Panalpina

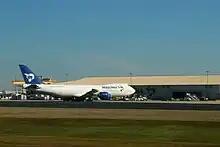
Panalpina's Boeing 747-8F parked at the cargo hangar of Huntsville International Airport.

Panalpina provided freight forwarding and logistics services, intercontinental air and ocean freight and associated supply chain management. It employed 15,000 people worldwide with hubs in Luxembourg, at Findel Airport, Prague and in Huntsville, Alabama, at Huntsville International Airport. The aircraft fleet composed of one Boeing 747-8F. Panalpina offers services to various industry verticals such as Hi-Tech, Automotive, Telecom, Retail&Fashion, Healthcare as well as Oil and Gas. Panalpina had wet leased or ACMI (aircraft, complete crew, maintenance, and insurance) agreements with cargo airline Atlas Air Cargo, naming one Boeing 747 the "Spirit of Panalpina". This arrangement ceased in July 2020 with the loss of around 88 jobs.